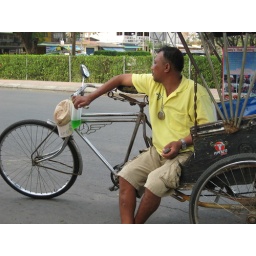
Our pedicab driver with green Fanta in a plastic bag